Answer in natural language. Considering the relative positions, is Window above or below pedestal sink with a wide basin? Choose between the following options: below or above
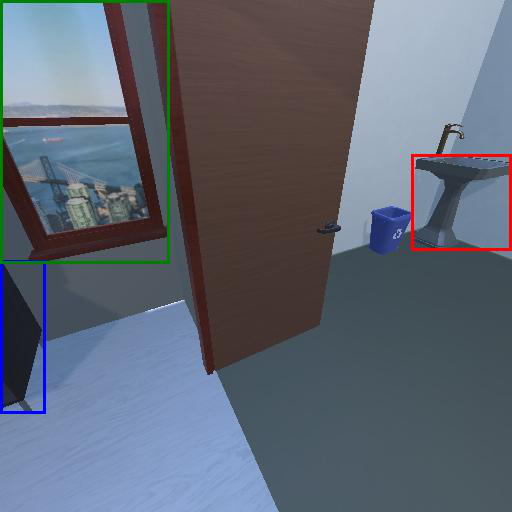
<answer>below</answer>